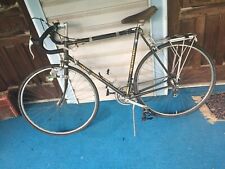
Vehicle type: Bikes